Alysiinae

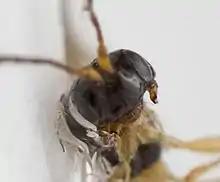
Head of an Alysiinae wasp. The exodont mandibles are visible.

Alysiinae are small wasps, usually under 5 mm long and black or brown in color. Their mandibles are exodont, opening outwards and not overlapping. This characteristic is essentially unique among braconids, with only a few rare exceptions (e.g., the genus "Exodontiella" in the subfamily Gnamptodontinae).